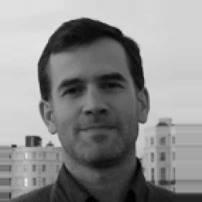
Age: 38